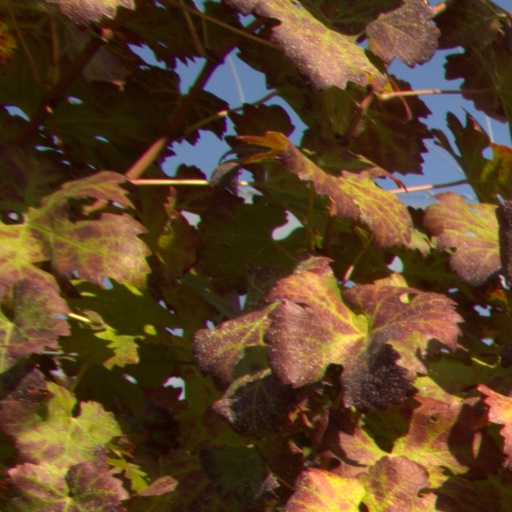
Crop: grape